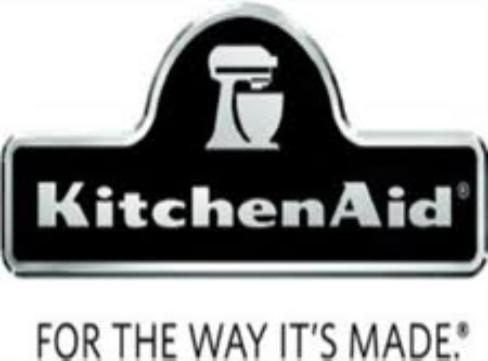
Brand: KITCHEN AID
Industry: Necessities